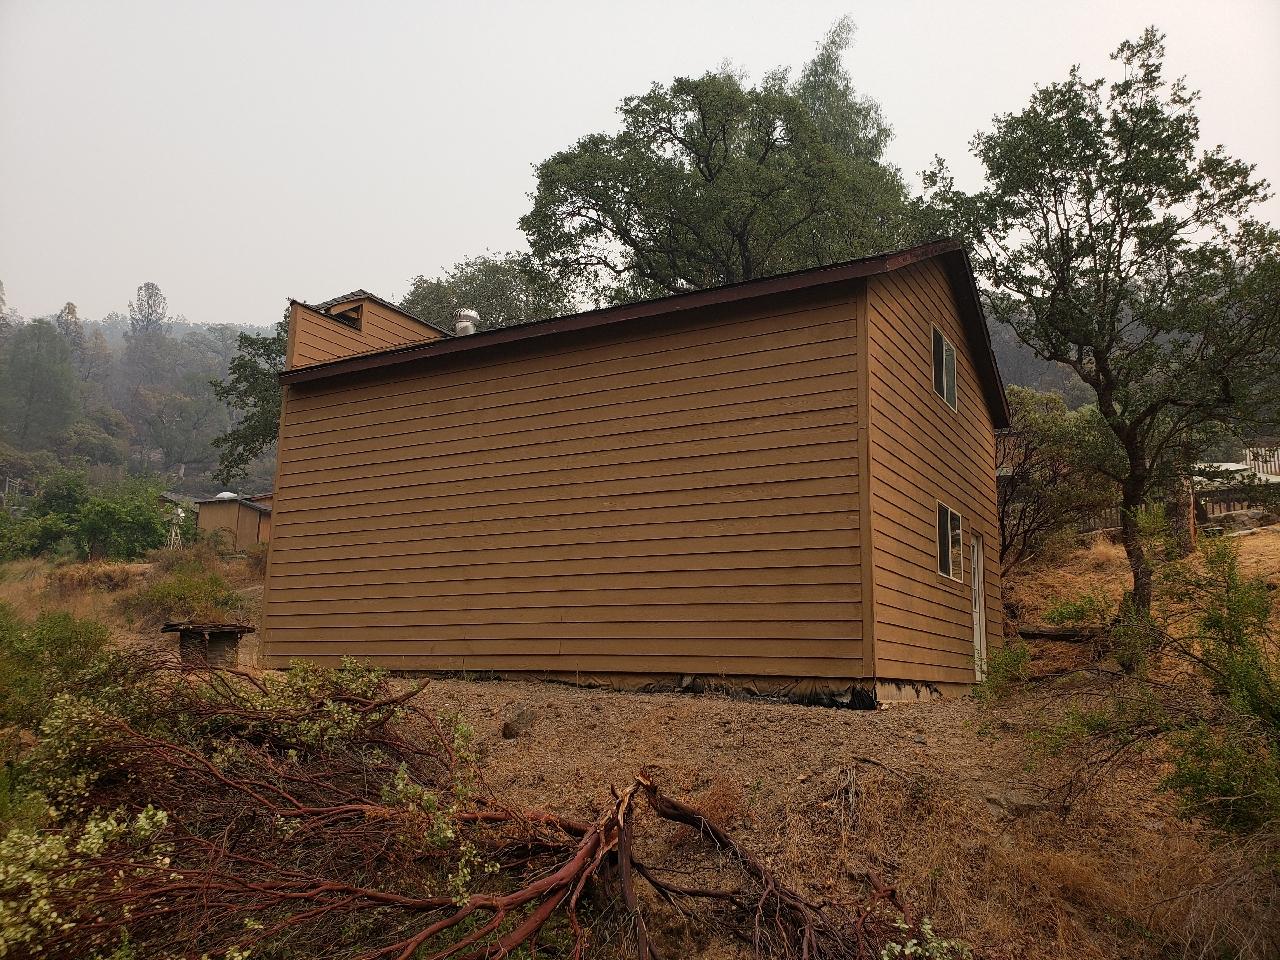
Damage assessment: no_damage